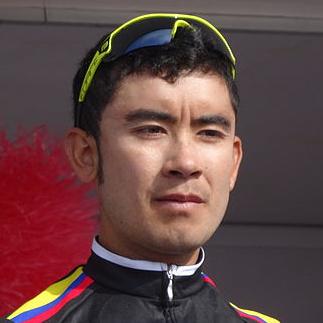
Age: 26